Zouave

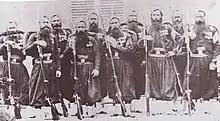
Guard Zouaves ("Zouaves de la Garde") during the Second Italian War of Independence in 1859.

At the end of the Algerian War six zouave regiments were in existence, of which the "1er" was disbanded in 1960 and the remainder in 1962.